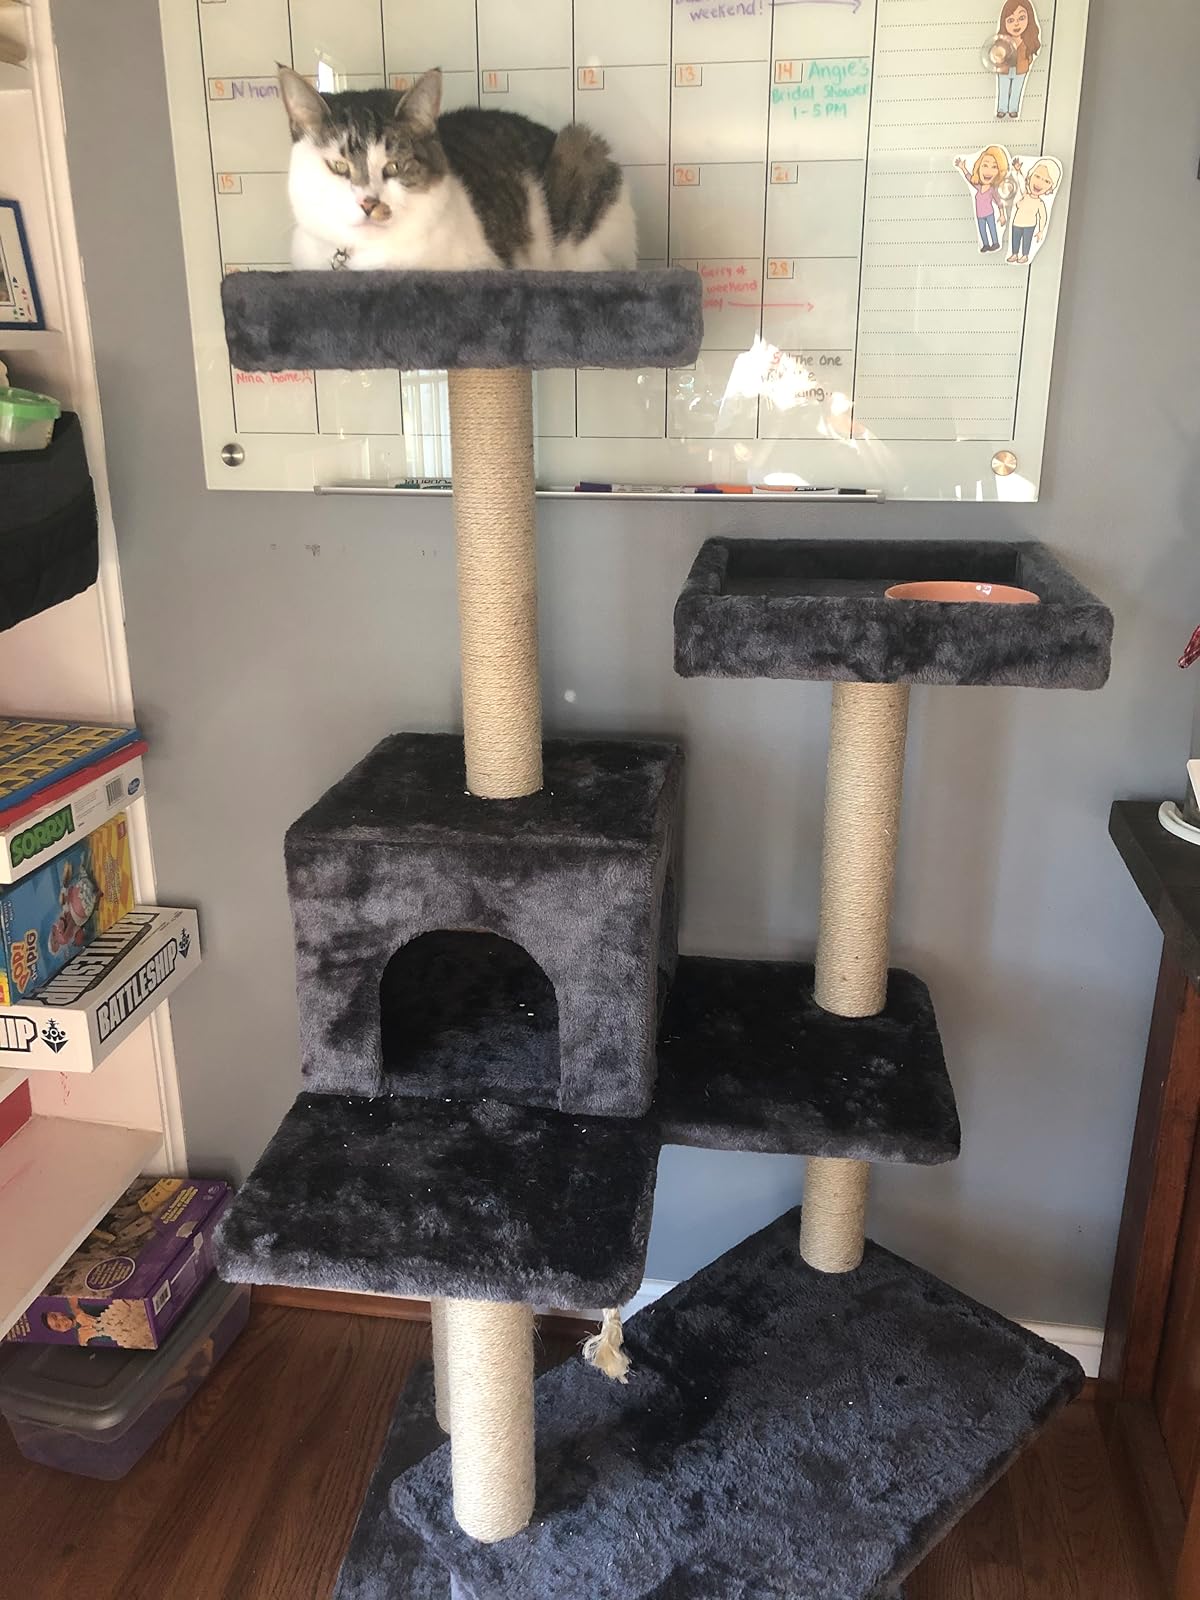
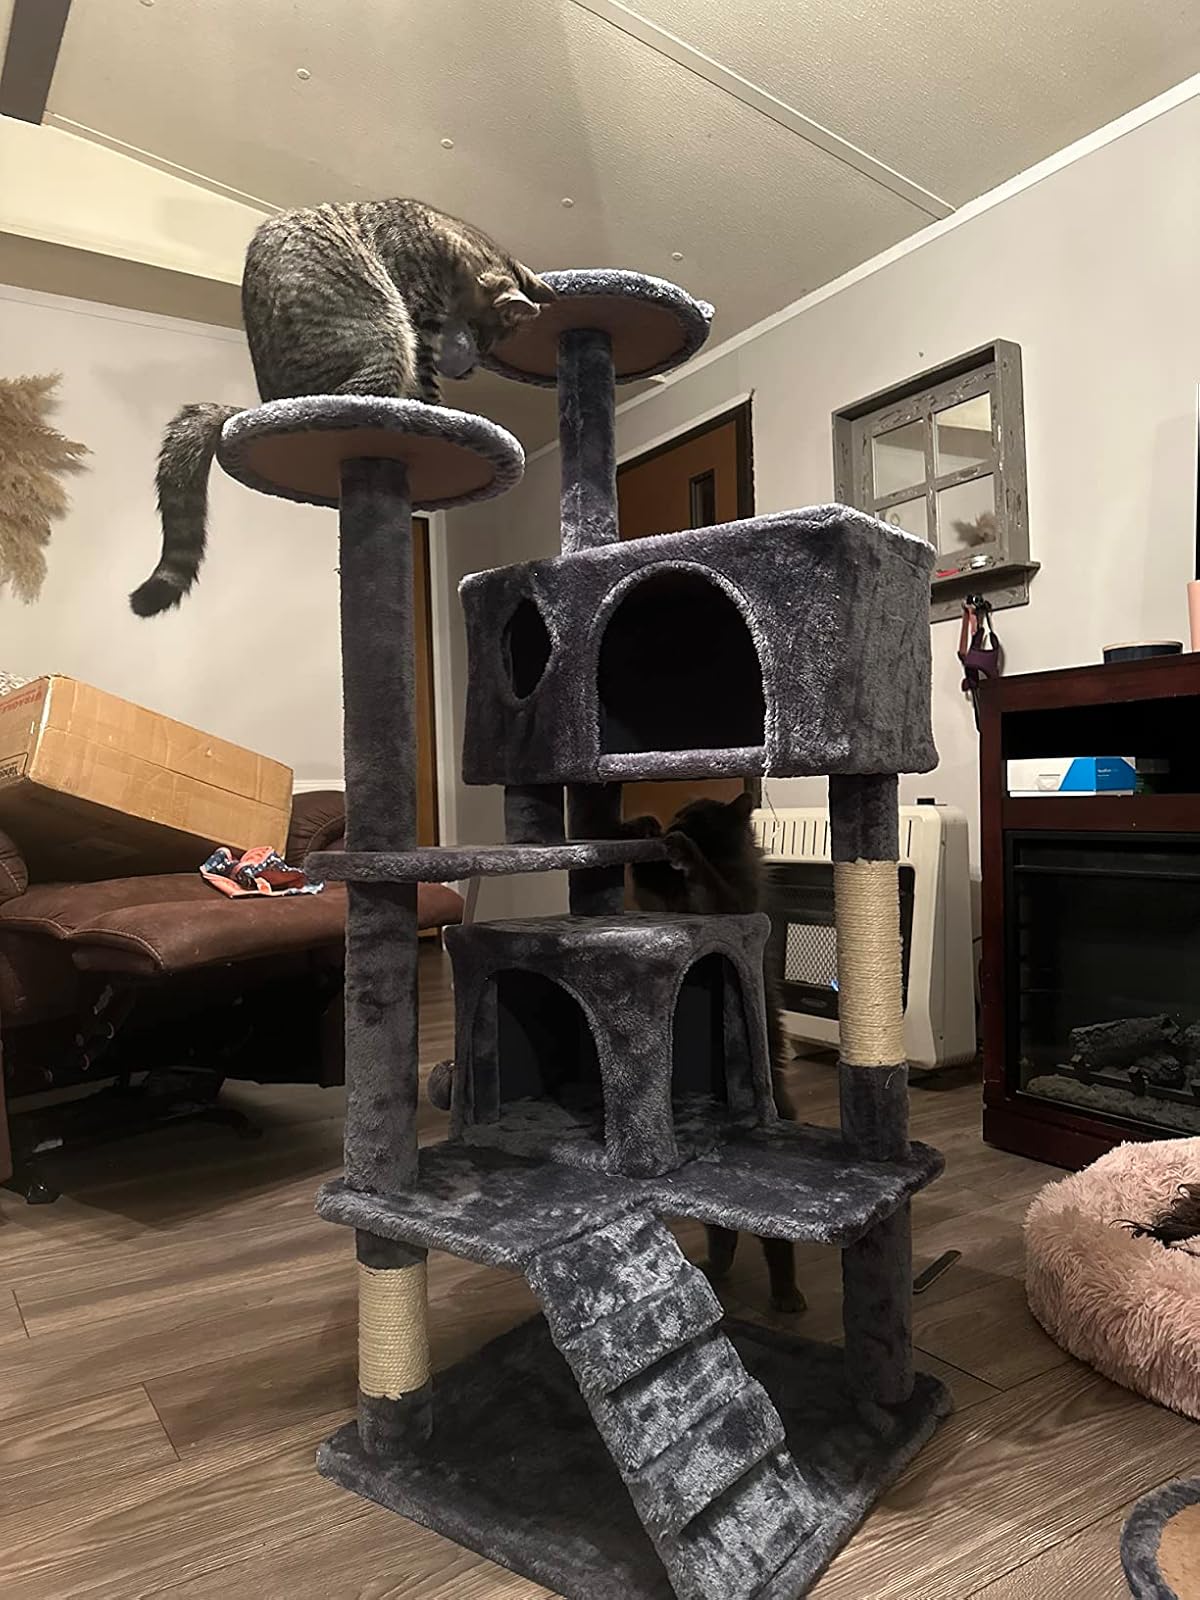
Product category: items_cat tree
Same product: no